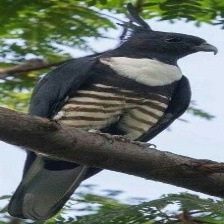
Species: BLACK BAZA
Scientific name: AVICEDA LEUPHOTES